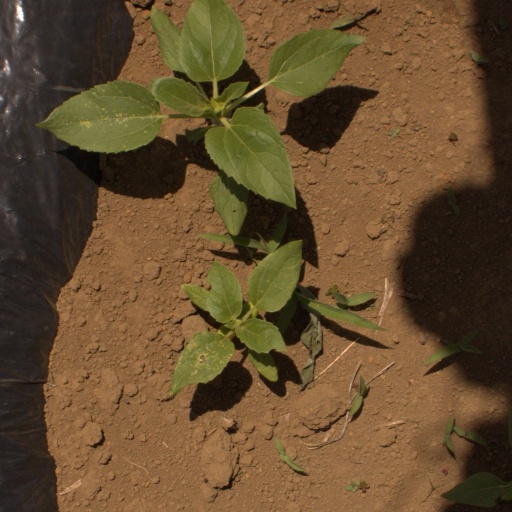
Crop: Jerusalem artichoke